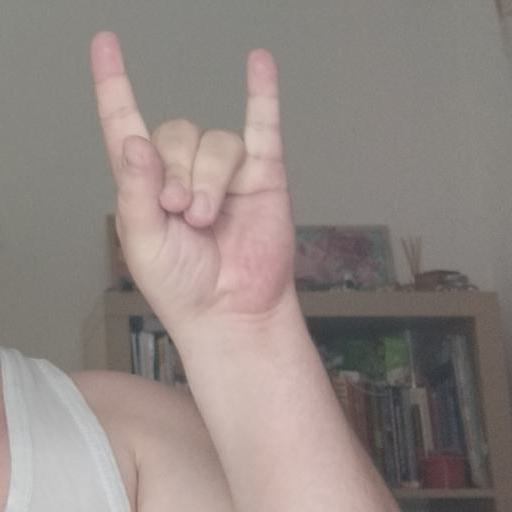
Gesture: rock